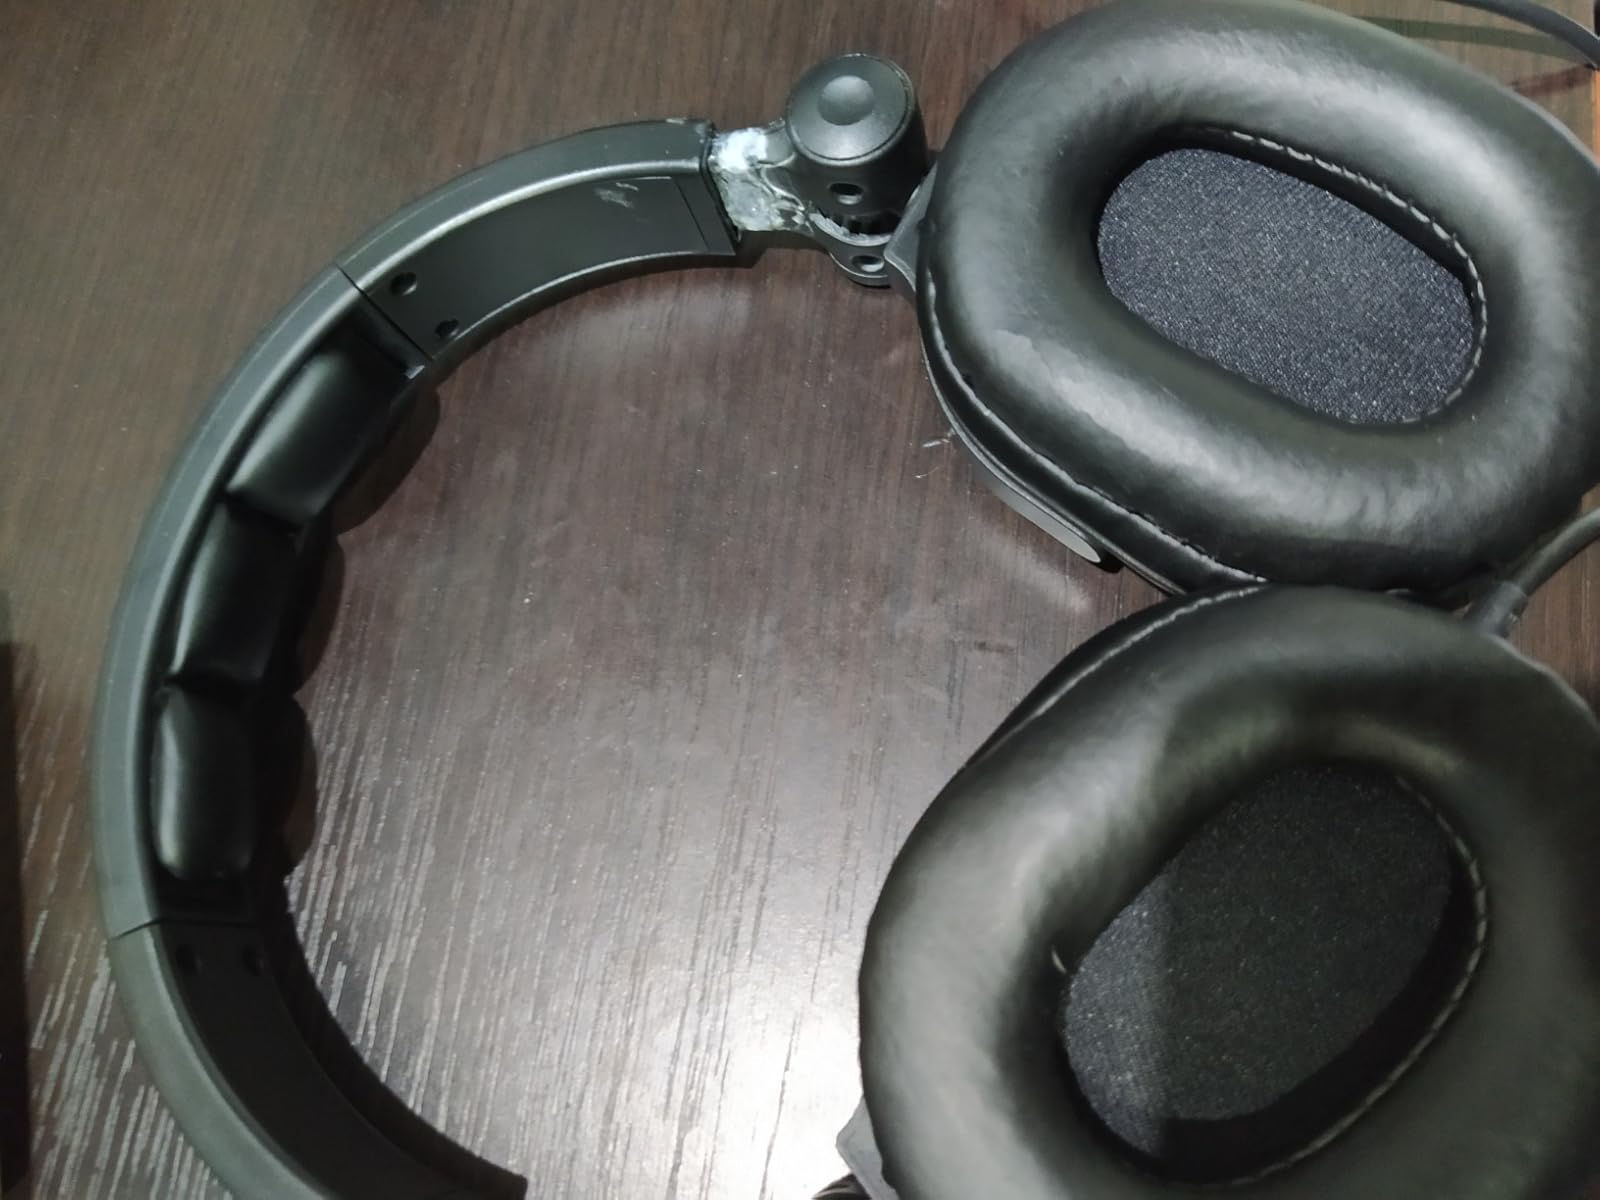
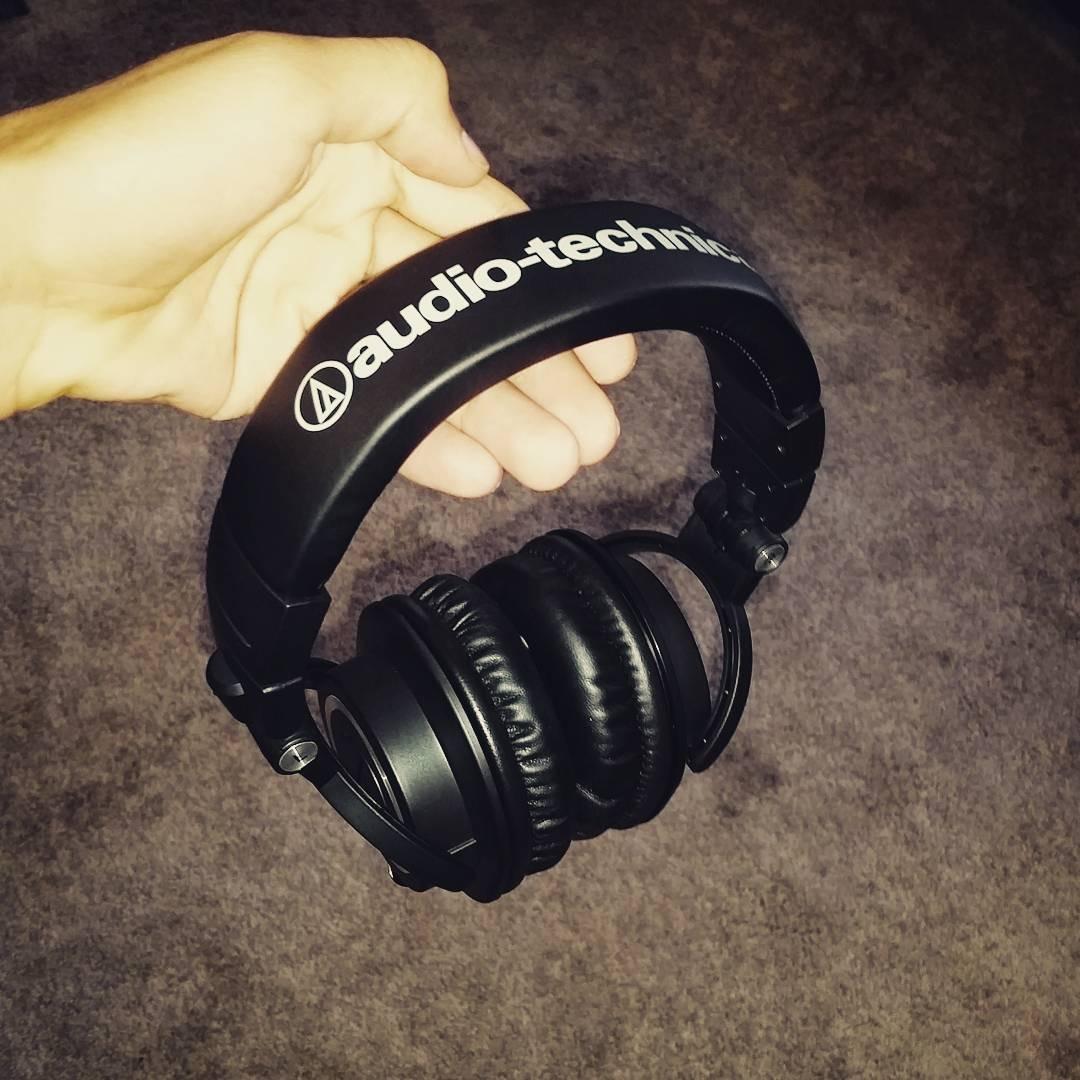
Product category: headphones
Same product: no